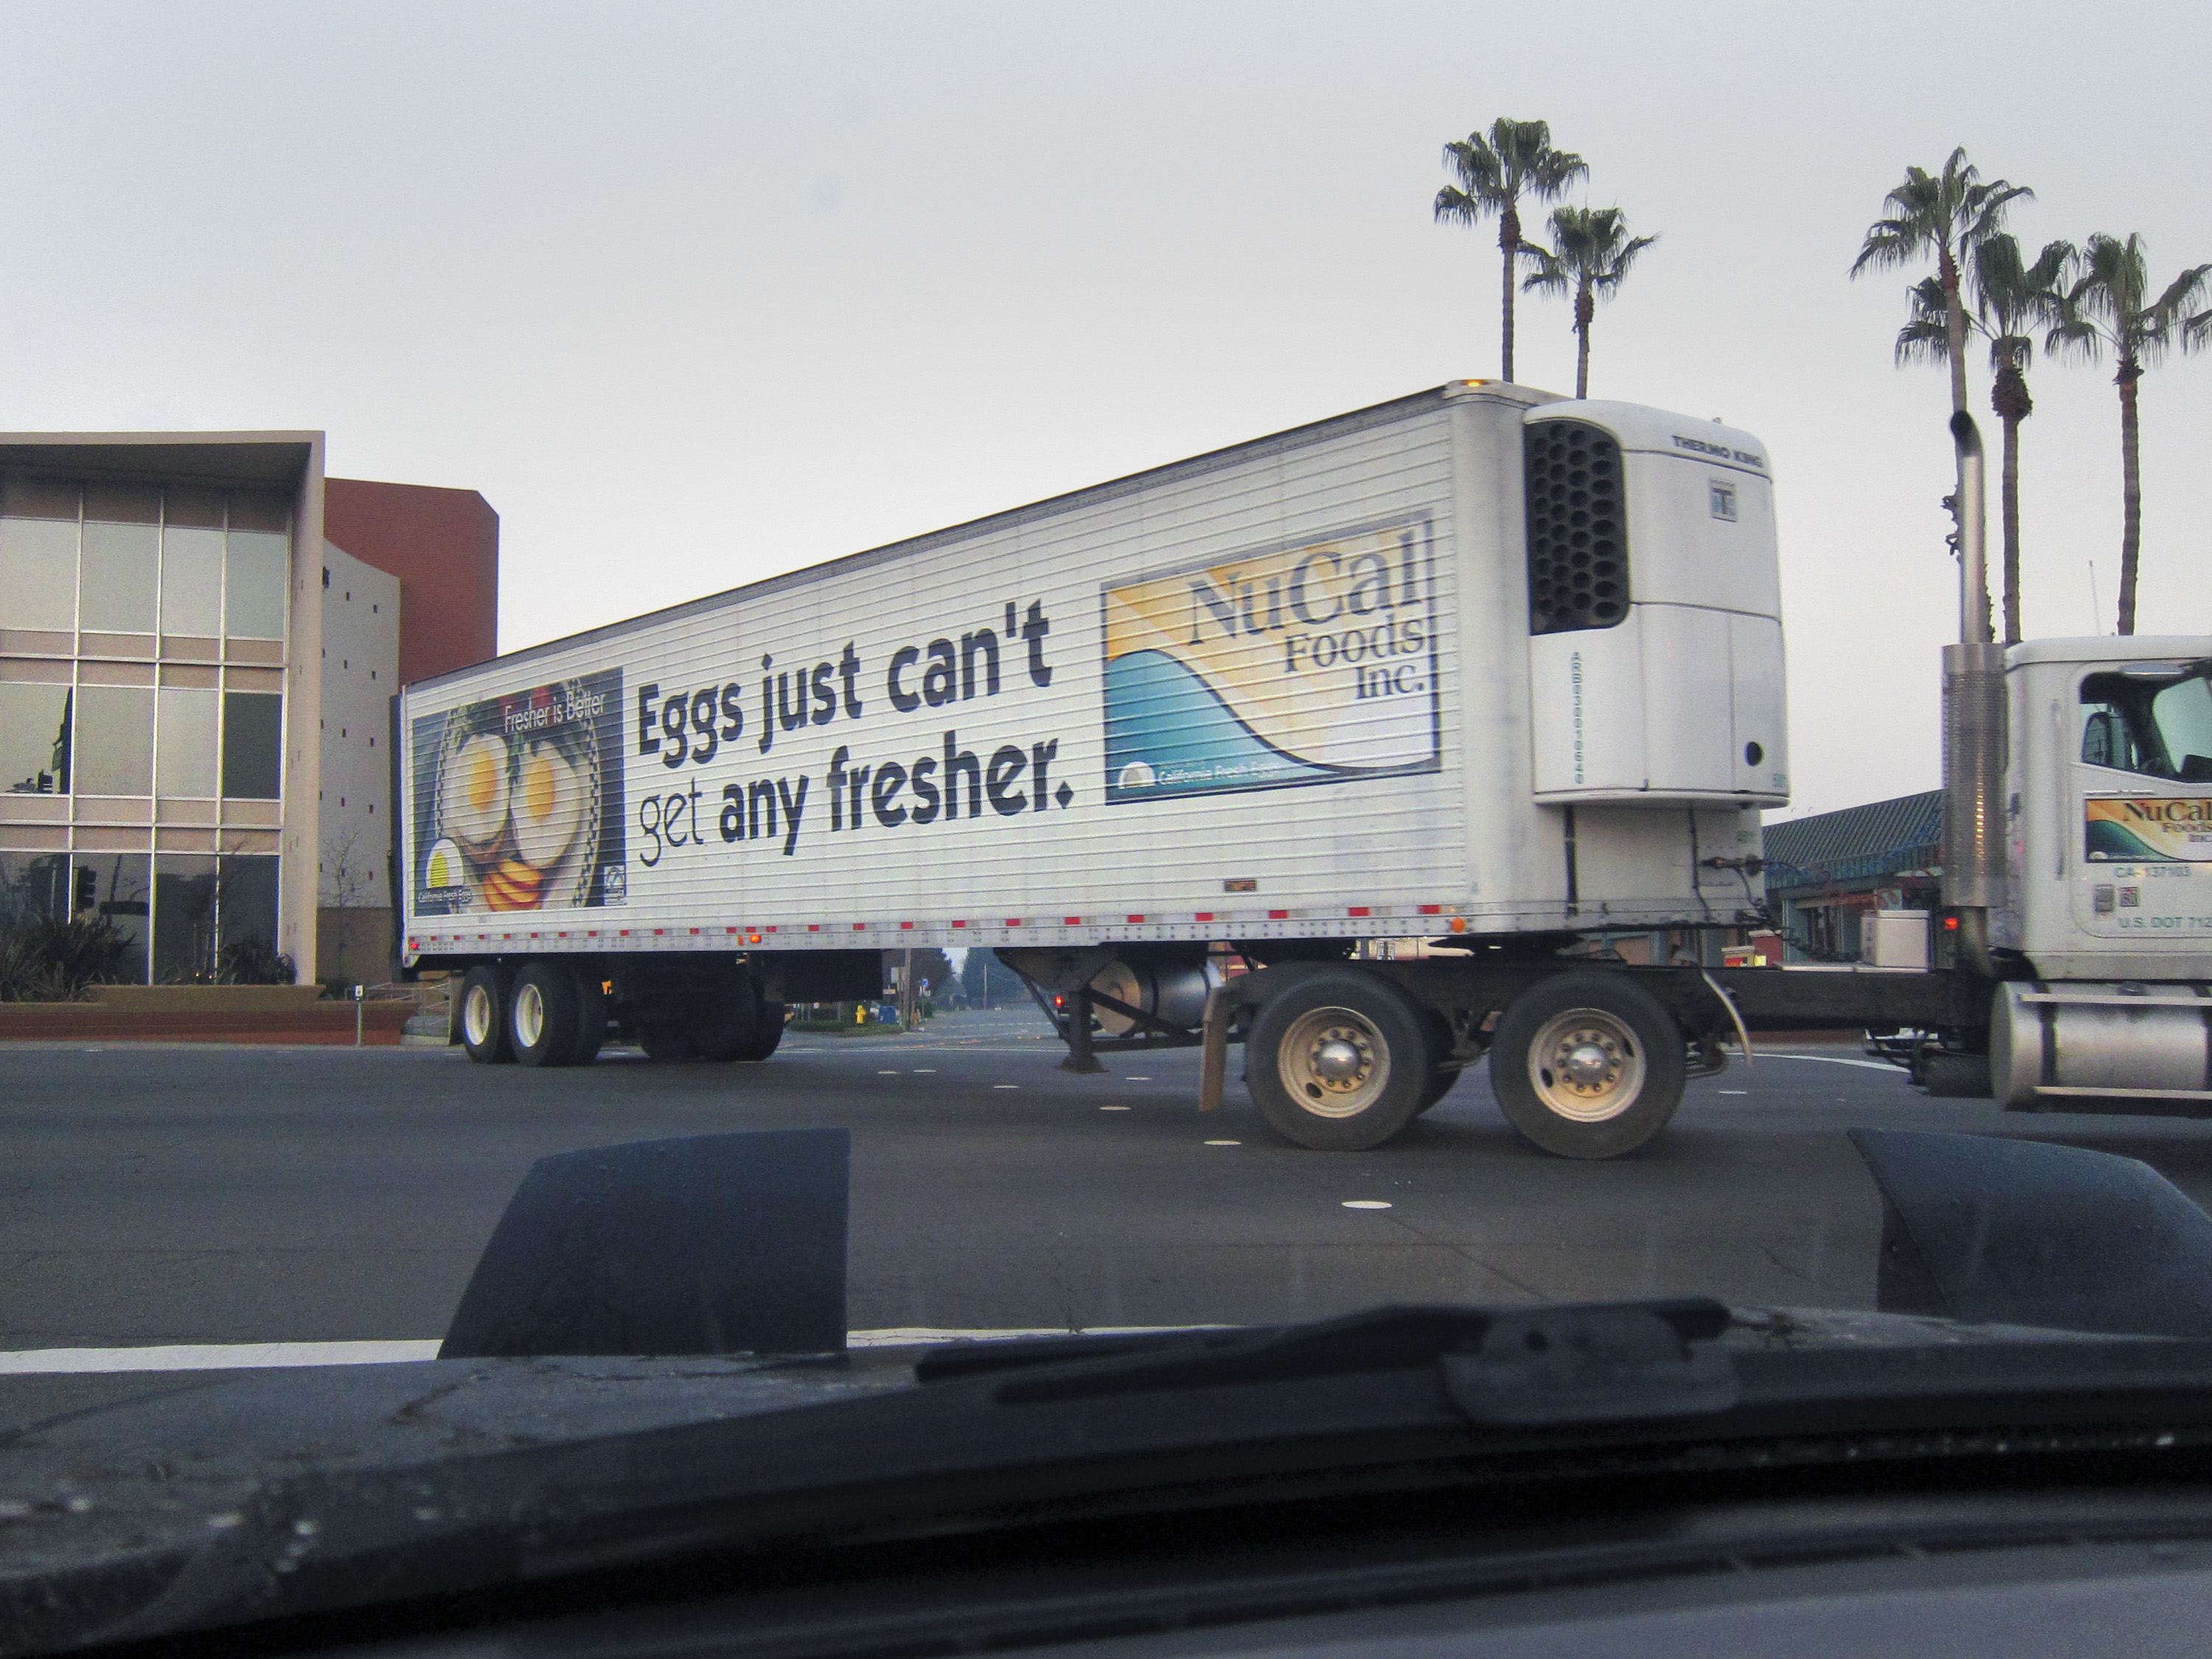
traffic, highway, advertising, transport, truck, vehicle, factory, california, public transport, eggs, trailer, billboard, sacramento, intraffic, factoryfood, land vehicle